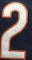
Number: 2